Ukraine in the Eurovision Song Contest 2004

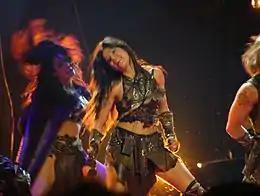
Ruslana during a rehearsal before the semi-final

It was announced that the competition's format would be expanded to include a semi-final in 2004. According to the rules, all nations with the exceptions of the host country, the "Big Four" (France, Germany, Spain and the United Kingdom), and the ten highest placed finishers in the 2003 contest are required to qualify from the semi-final on 12 May 2004 in order to compete for the final on 15 May 2004; the top ten countries from the semi-final progress to the final. On 23 March 2004, a special allocation draw was held which determined the running order for the semi-final and Ukraine was set to perform in position 11, following the entry from and before the entry from .